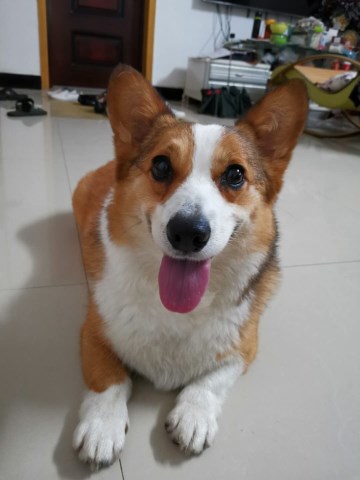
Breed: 2909-n000116-Cardigan